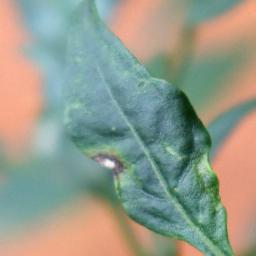
Label: cercospora